Inukai Tsuyoshi

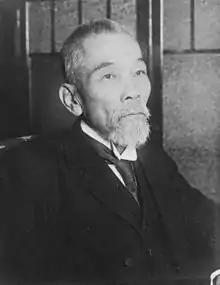
Inukai Tsuyoshi as Prime Minister

Following the resignation of the Wakatsuki administration over its failure to control the military and the failure of its economic policies, Saionji Kinmochi, Japan's sole surviving "genrō", turned to Inukai to form a new government in 1931. Following his appointment, Inukai was instructed by Saionji to avoid drastic changes in either foreign policy or economics. Already disadvantaged by the fact that his Seiyukai was not the majority party in the Diet, he was also saddled with a cabinet composed of competing factions, ranging from his ultra-rightist Army Minister Sadao Araki to the liberal Finance Minister Takahashi Korekiyo. With a divided cabinet and a hostile Diet, Inukai governed with the assistance of the Privy Council, which passed emergency imperial edicts and budgetary measures to circumvent the normal Diet budgetary process.